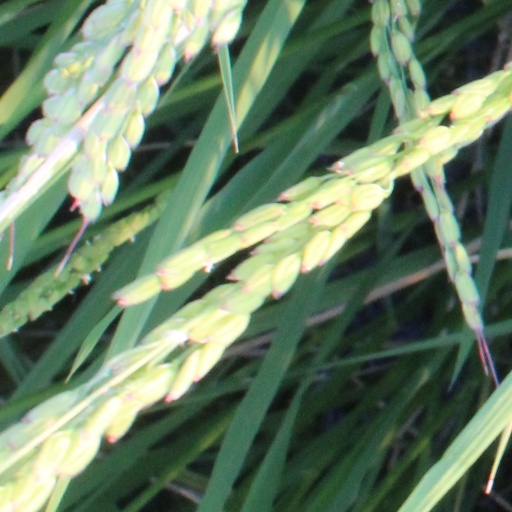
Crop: rice